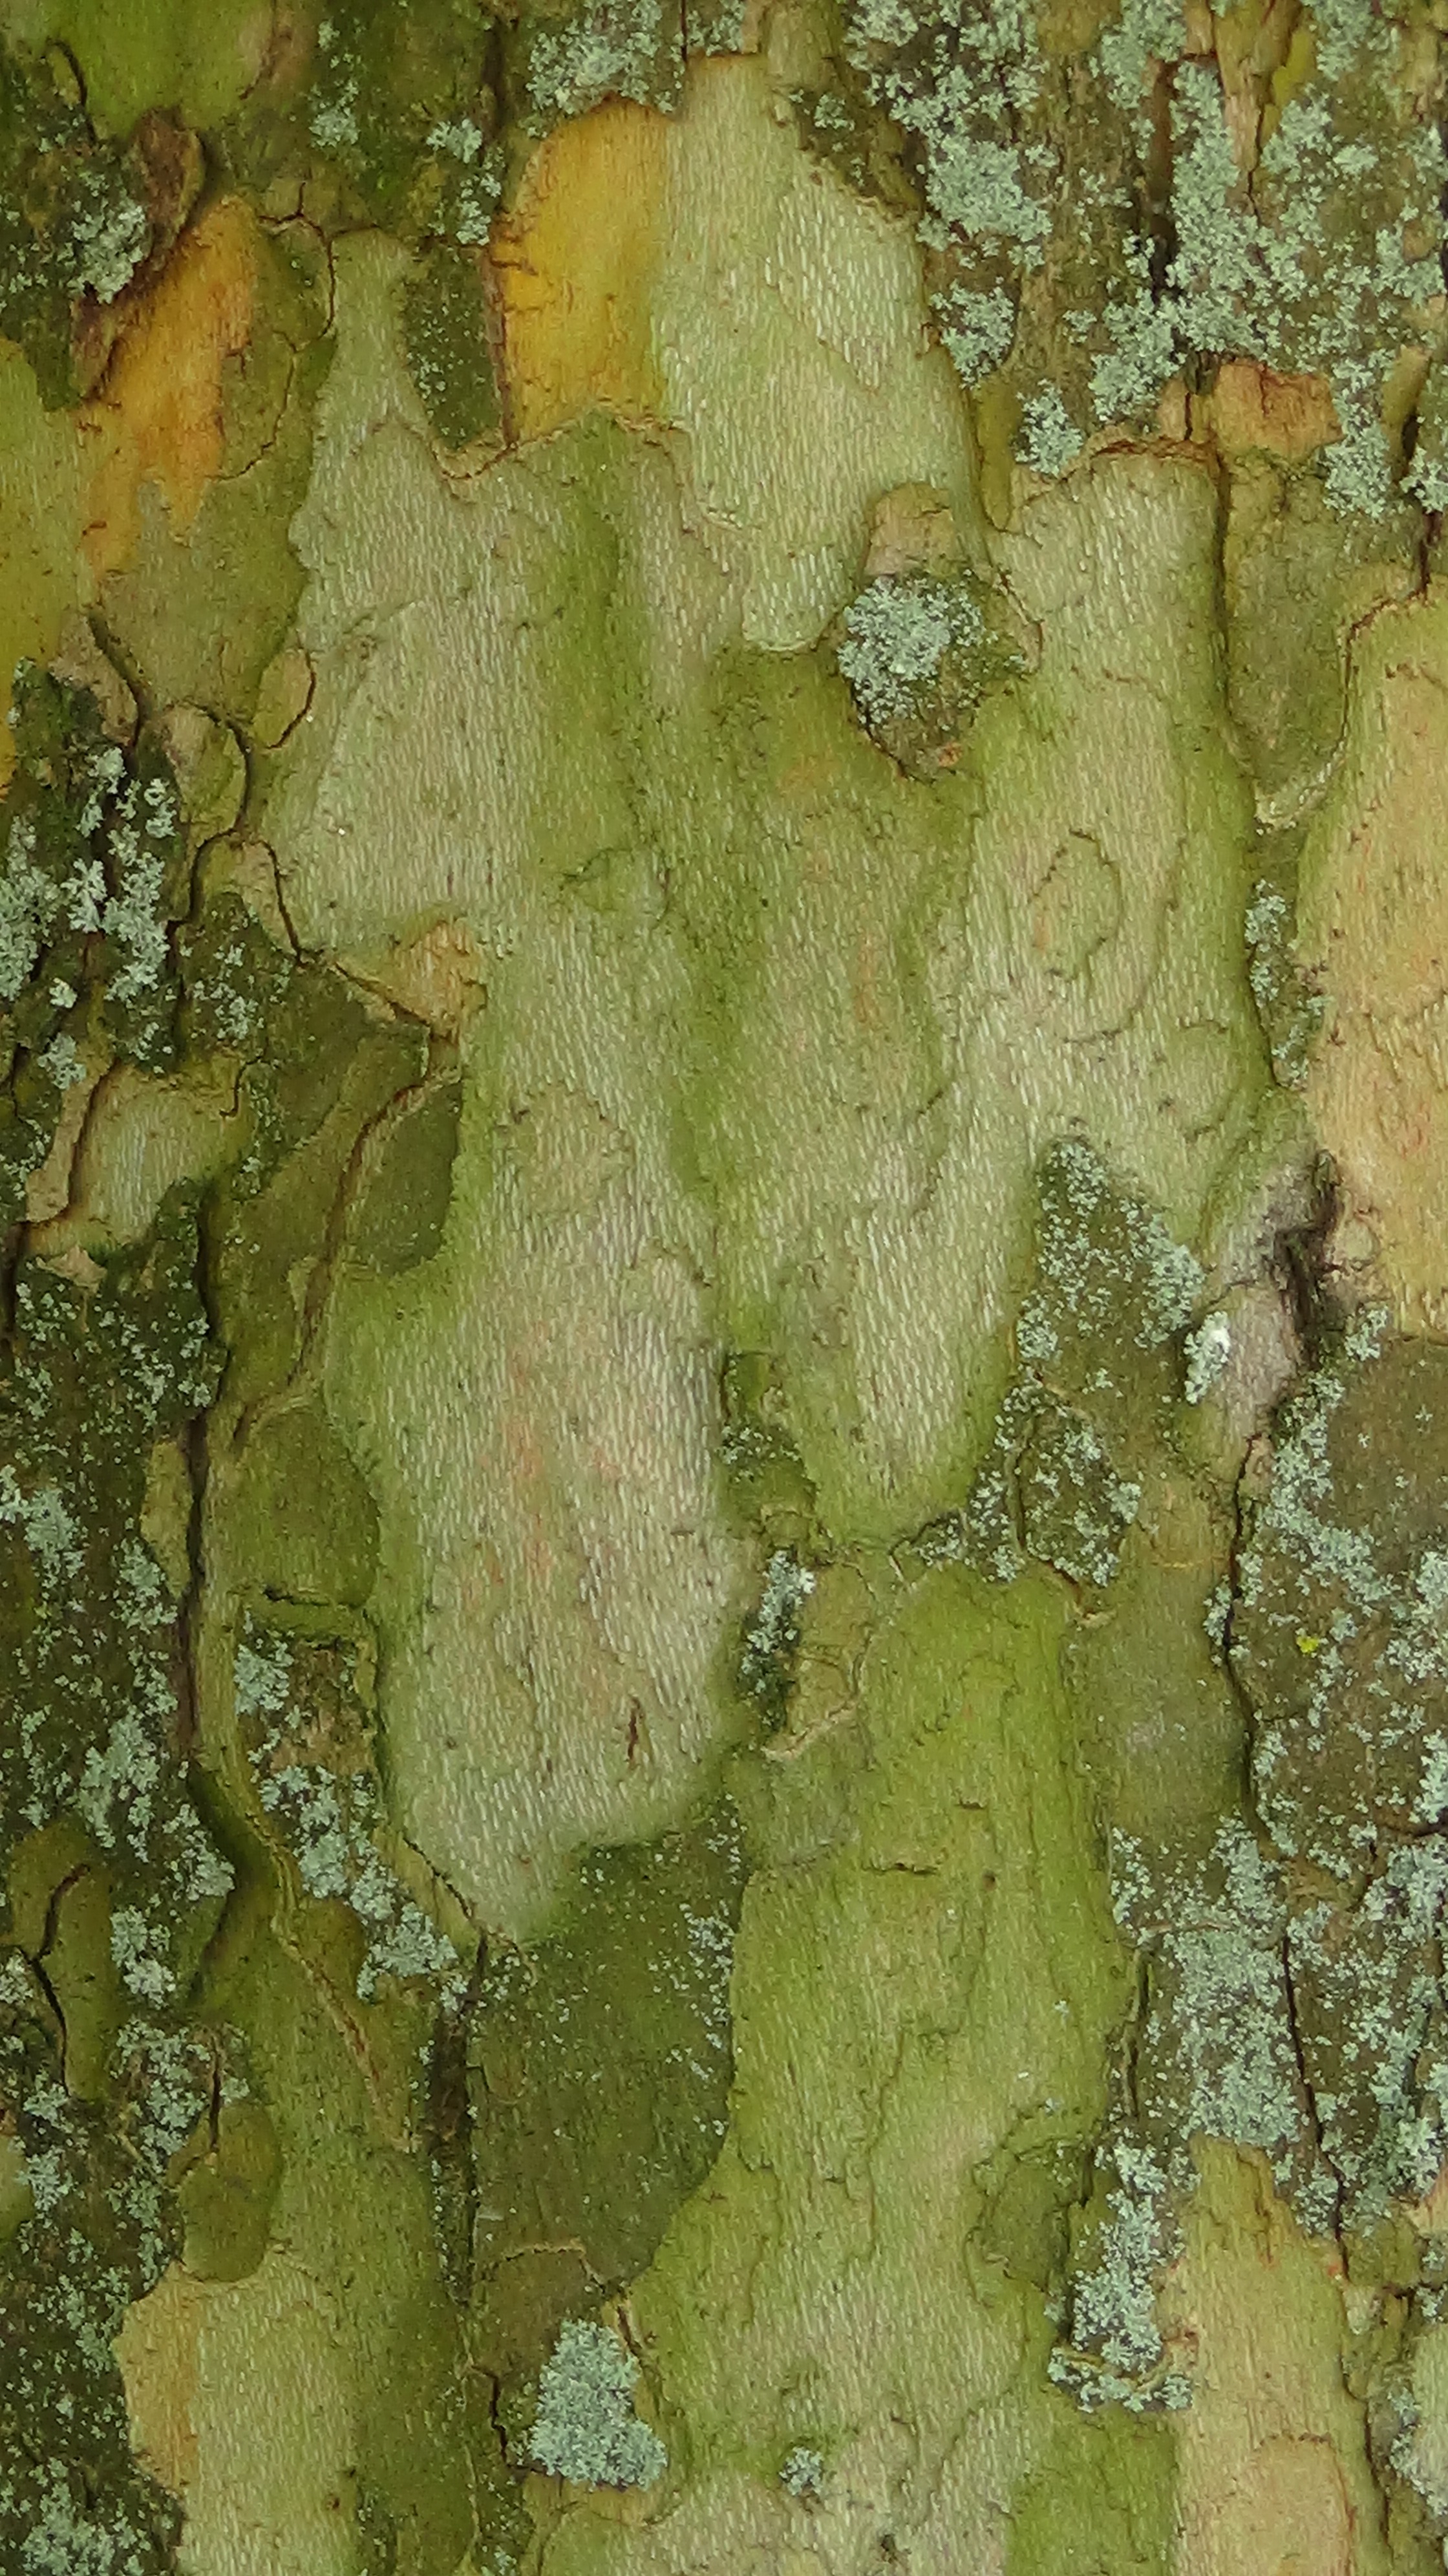
tree, nature, forest, structure, plant, texture, leaf, trunk, bark, log, green, brown, soil, flora, tribe, background, geology, camouflage paint, woody plant